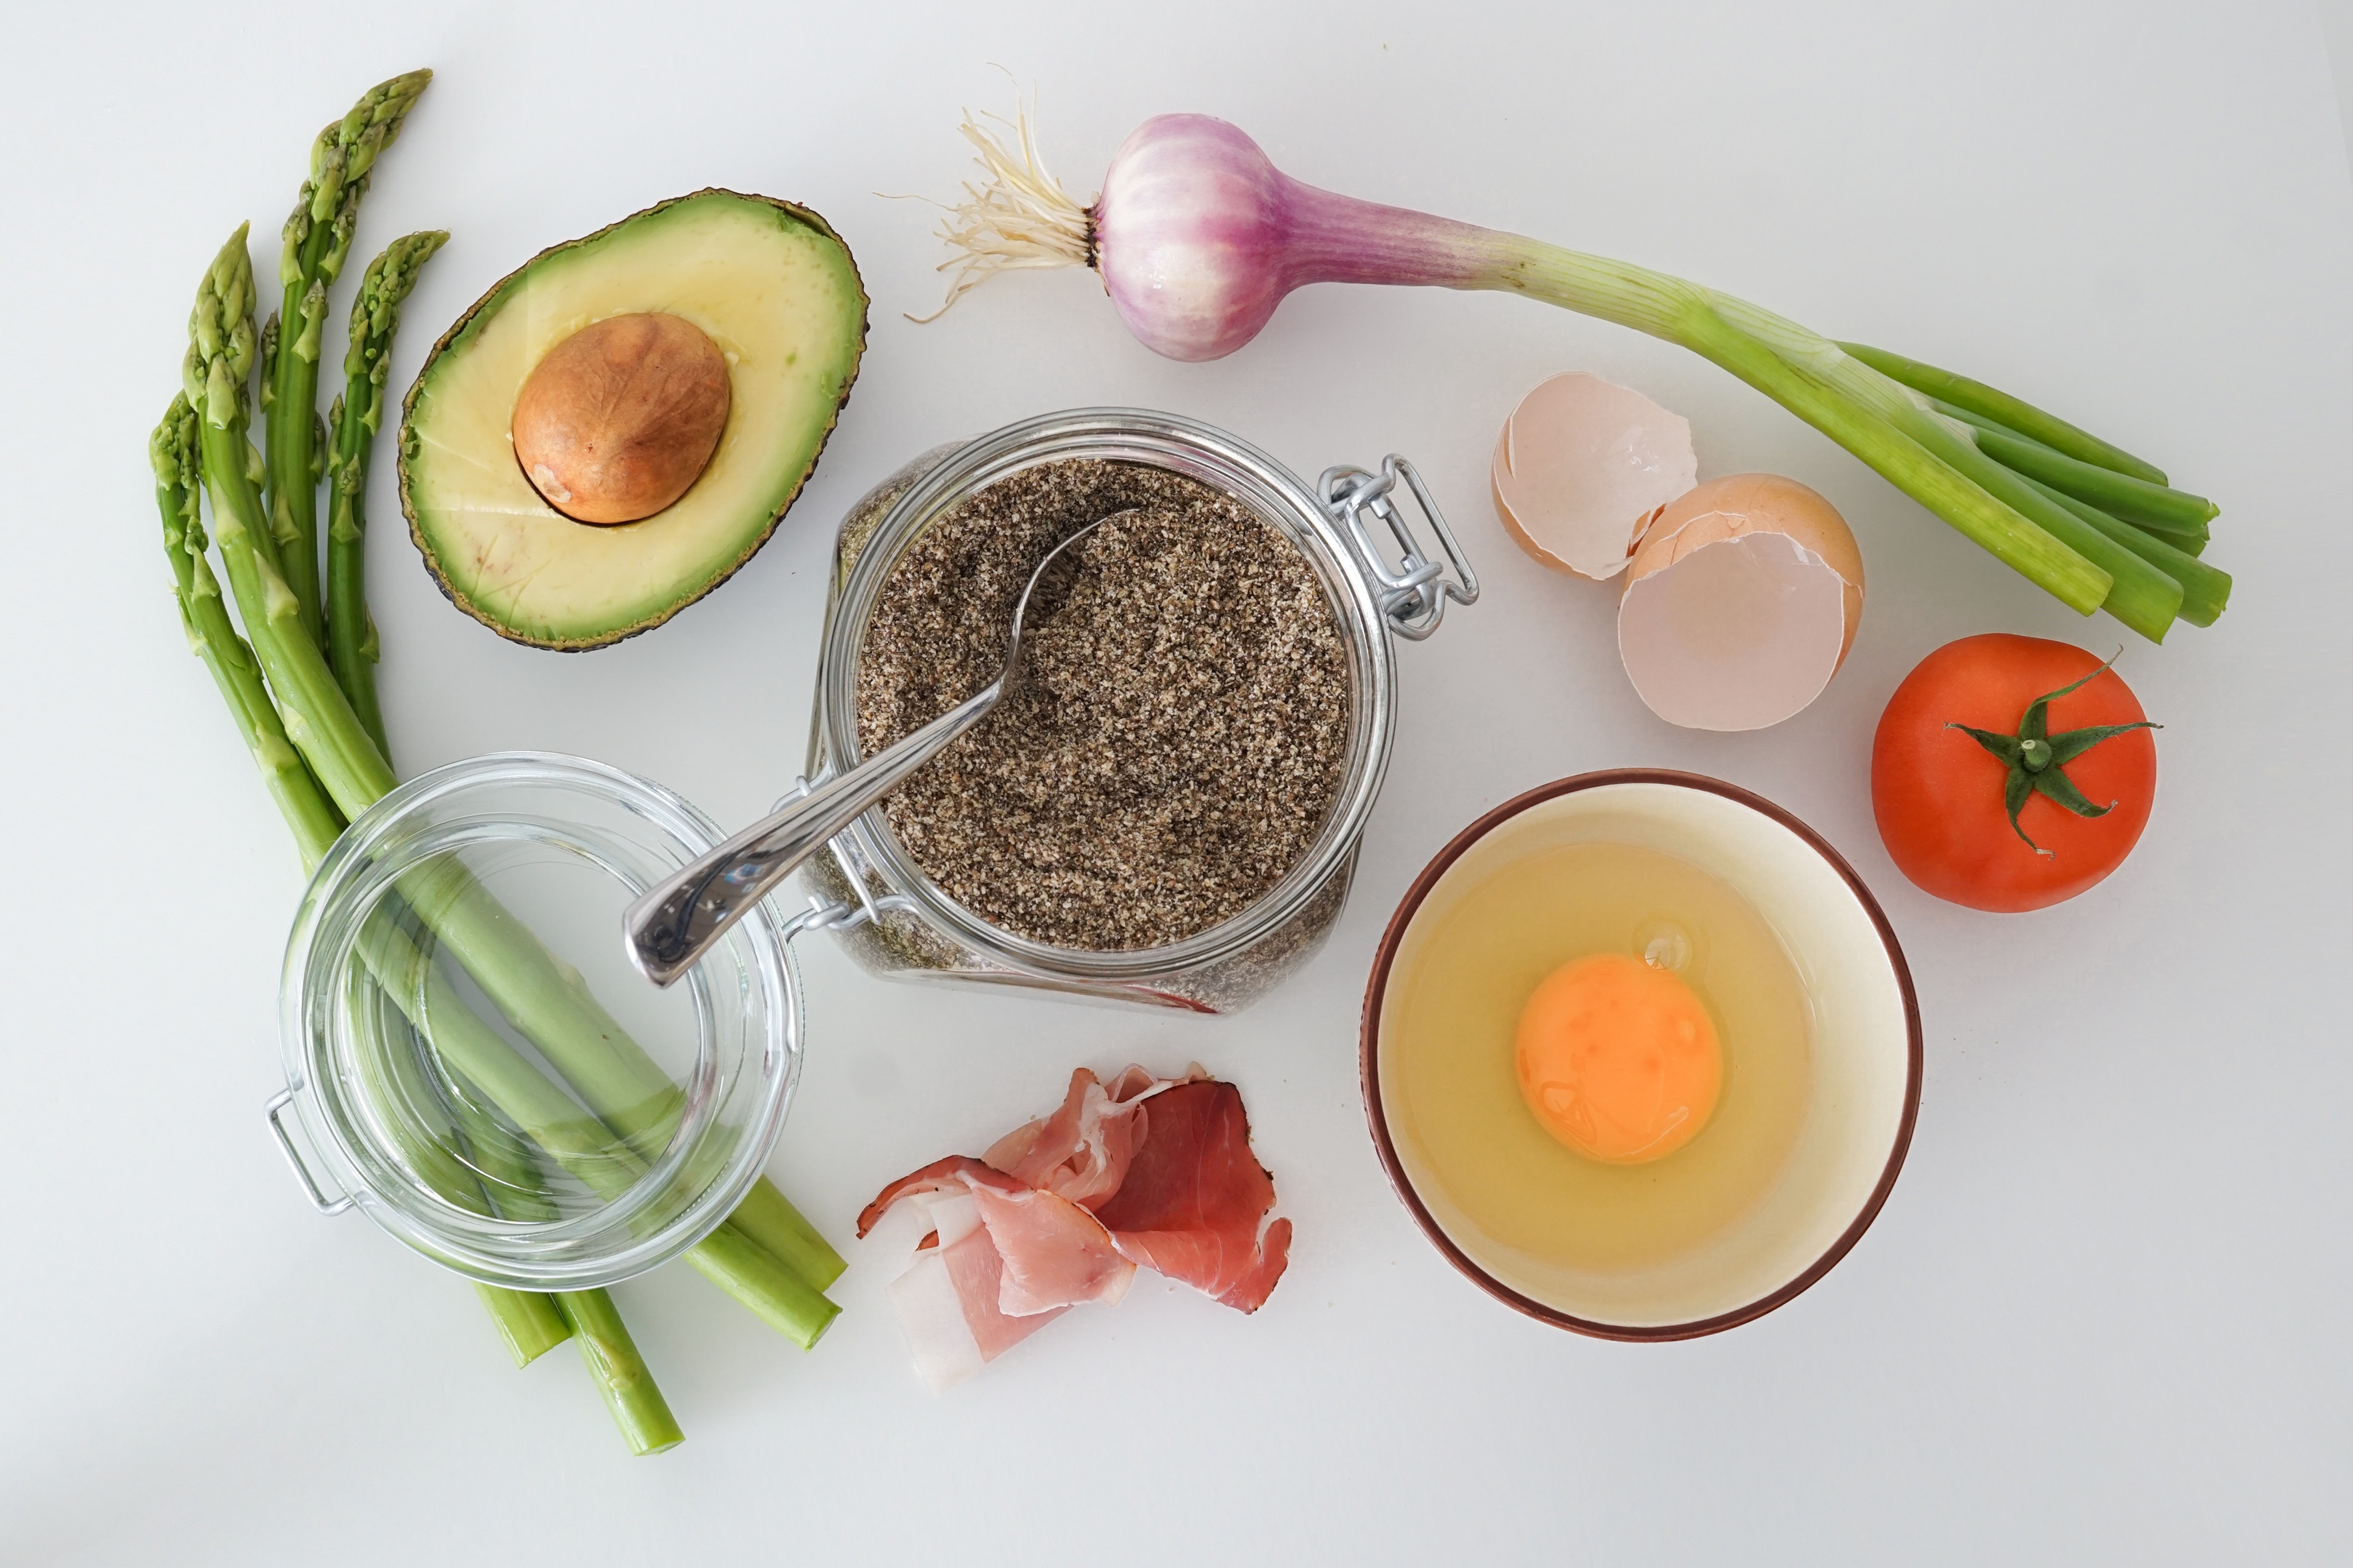
food, dish, plant, produce, meal, breakfast, vegetable, coconut, flowering plant